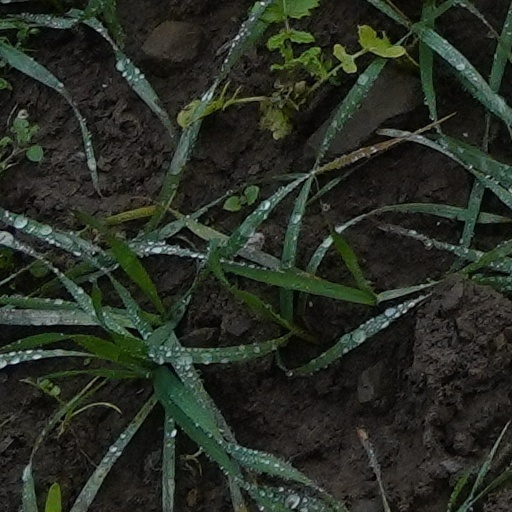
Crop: wheat